Helga's Folly

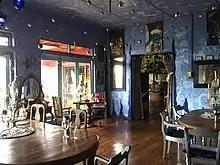
The blue room

Originally it was the family home, designed by her mother, Esme de Silva in the 1930s. In mid 1990s, de Silva inherited the hotel from her parents and renamed the hotel to Helga's Folly.